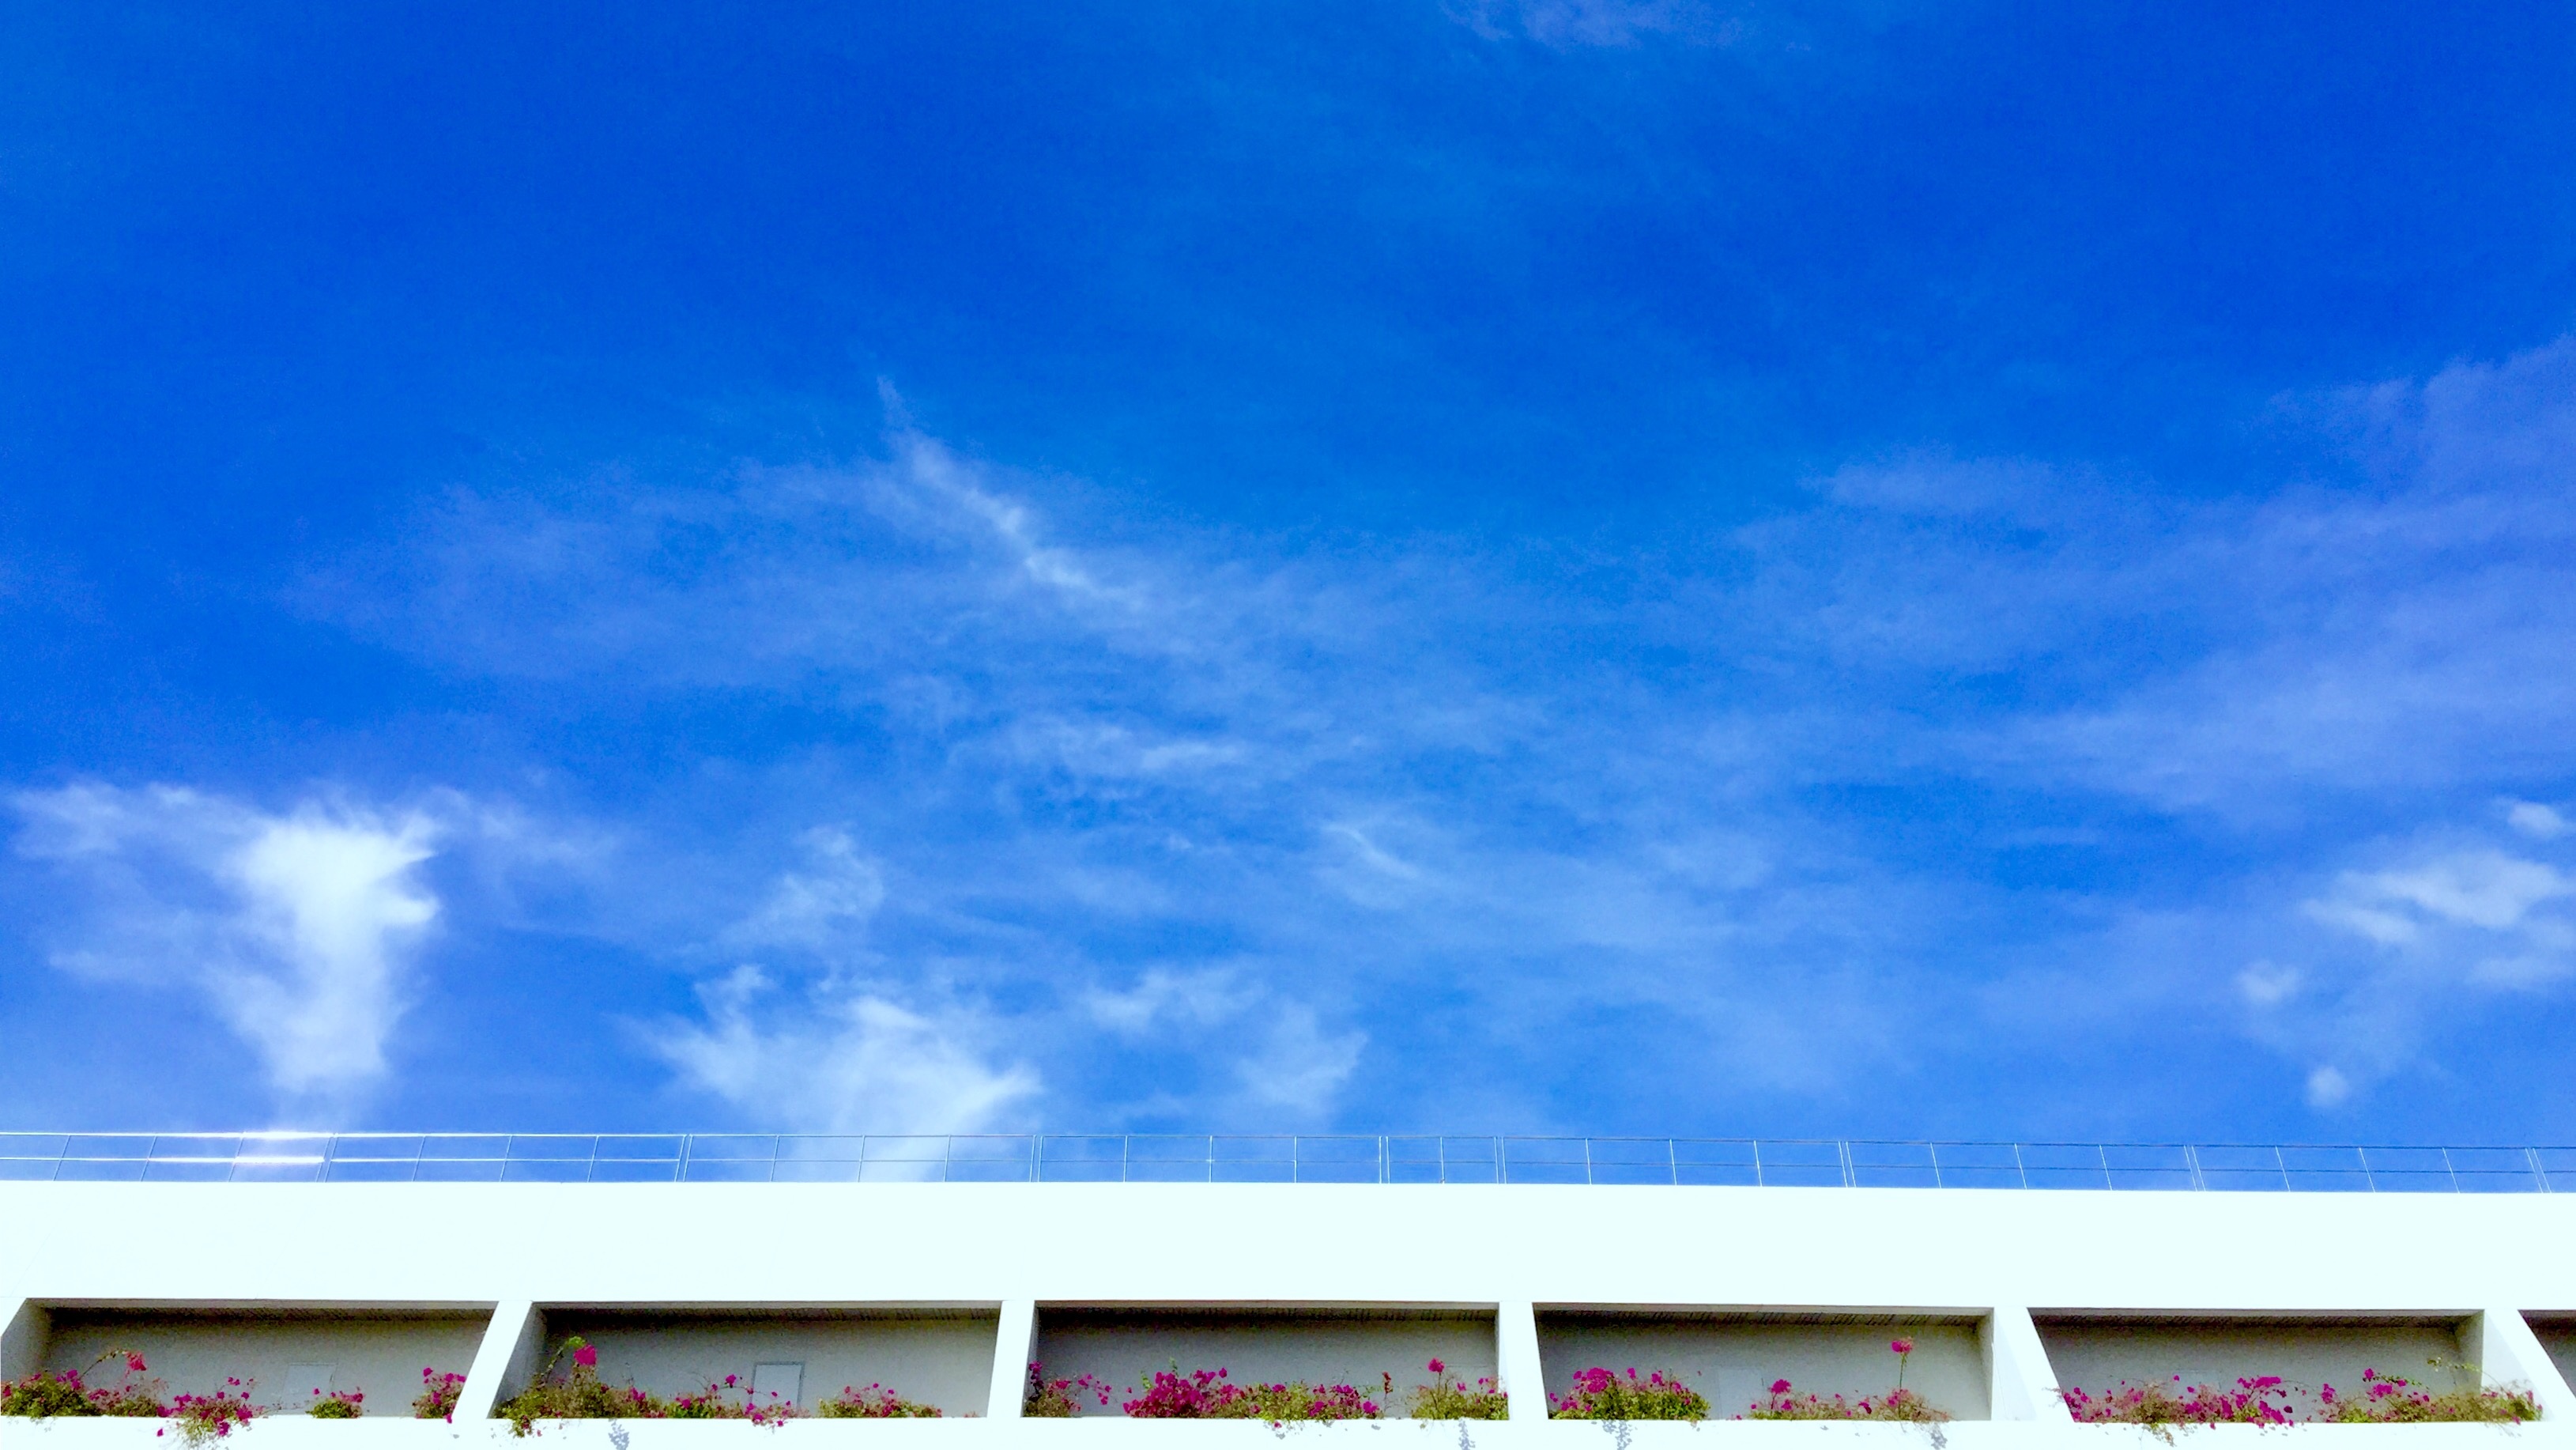
horizon, cloud, sky, atmosphere, facade